Grace (meals)

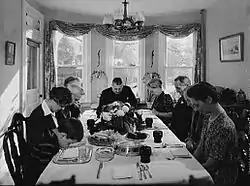
A family saying grace at a 1942 American Thanksgiving dinner

Pope Francis has suggested that "all believers ... return to [the] beautiful and meaningful custom" of stopping to "give thanks to God before and after meals".